Paul McCloskey

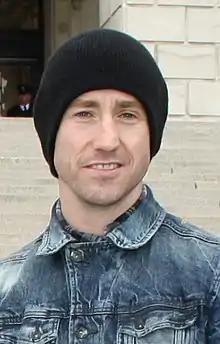
McCloskey in 2012

Paul McCloskey (born 3 August 1979) is a former professional boxer from Northern Ireland who competed from 2005 to 2013. He held the British super-lightweight title from 2008 to 2009; the European super-lightweight title from 2009 to 2011; and challenged once for the WBA super-lightweight title in 2011. As an amateur, McCloskey won a silver medal in the welterweight division at the 2003 European Union Championships, and was an Irish Senior amateur champion.